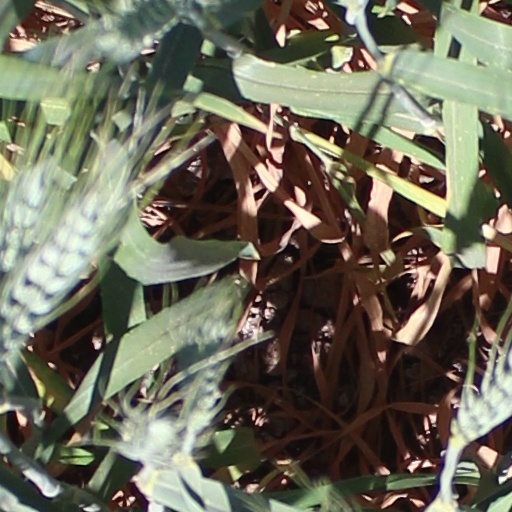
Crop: wheat